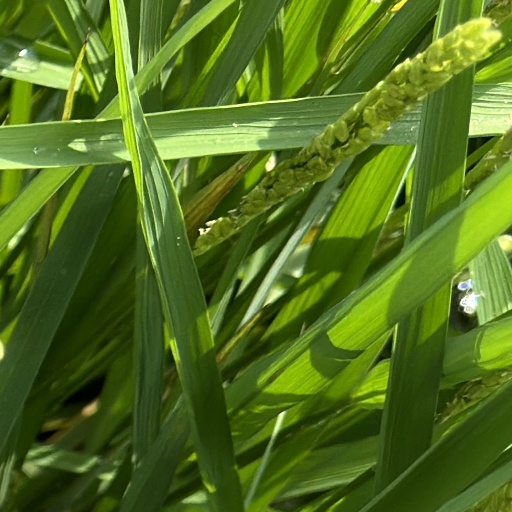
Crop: rice